2012 ATP World Tour Finals

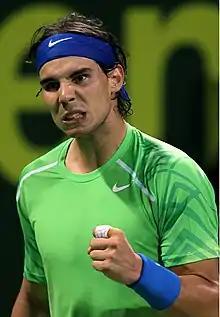
Rafael Nadal won a record 7th French Open

Rafael Nadal began his season at the Qatar Open losing to Gaël Monfils in the semifinals. He then reached the final of the Australian Open losing to Novak Djokovic. In the European clay season, Nadal started with back-to-back wins without dropping a set, winning the Monte-Carlo Rolex Masters over Djokovic and the Barcelona Open Banco Sabadell over compatriot David Ferrer. At the Madrid Open, he lost to Fernando Verdasco for the first time, thus ending his 22 match winning streak in clay. He then won again back-to-back titles in the Internazionali BNL d'Italia winning and French Open winning in a rain delayed final he defeated Djokovic on both occasions. His French Open win meant he has won the most French Open titles in the Open Era. At Wimbledon, Nadal suffered a shock loss in the second round, the first time he has lost before the second round in a Slam since 2005 Wimbledon; he lost to 100th ranked Lukáš Rosol. Nadal then withdrew from the Olympics as the defending champion from 2008 Olympics, and the US Open Series due to a knee injury. This is Nadal's 8th time to qualify for the event, however he was forced to withdraw from the tournament due to a left knee injury.